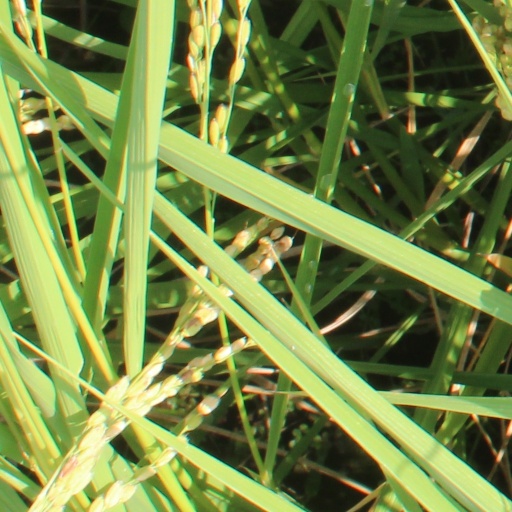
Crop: rice